Nailset

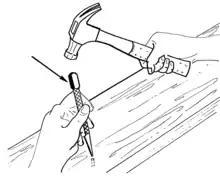
Nailset usage

Though they vary in design, nailsets are typically made from a hard round or square steel rod which tapers at one end to a flat or slightly hollowed tip. The tip is placed against the head of the nail, while the other end of the nailset is struck with a hammer. Nailsets come with different sized tips suited to different sized nail heads.